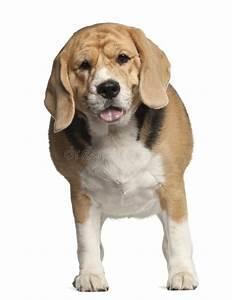
dog